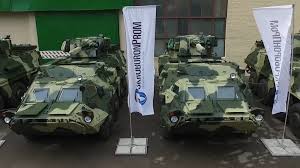
Label: T-80